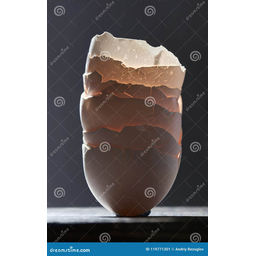
Label: eggshells